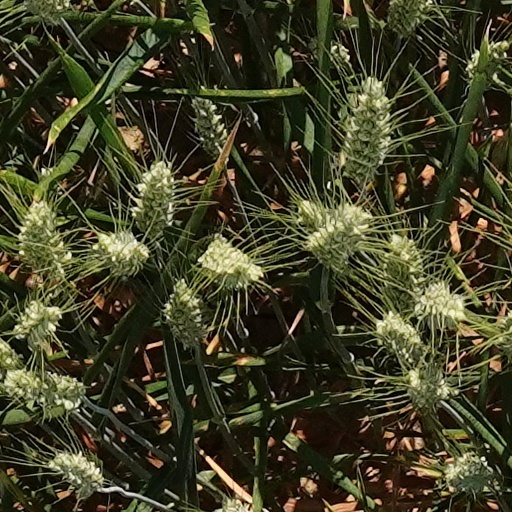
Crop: wheat